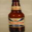
Label: bottle